Bose–Einstein statistics

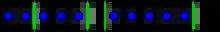
The image represents one possible distribution of bosonic particles in different boxes. The box partitions (green) can be moved around to change the size of the boxes and as a result of the number of bosons each box can contain.

At low temperatures, bosons behave differently from fermions (which obey the Fermi–Dirac statistics) in a way that an unlimited number of them can "condense" into the same energy state. This apparently unusual property also gives rise to the special state of matter – the Bose–Einstein condensate. Fermi–Dirac and Bose–Einstein statistics apply when quantum effects are important and the particles are "indistinguishable". Quantum effects appear if the concentration of particles satisfies